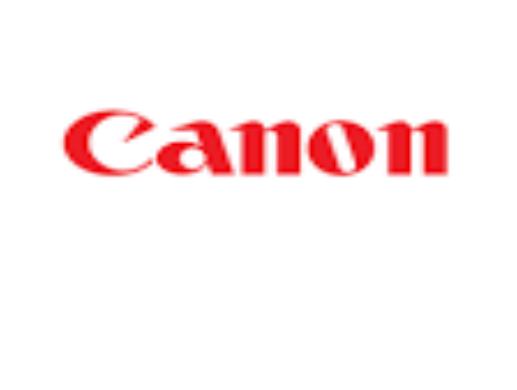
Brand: Canon
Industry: Electronic